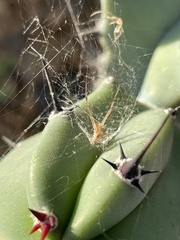
Species: Lactrodectus_hesperus